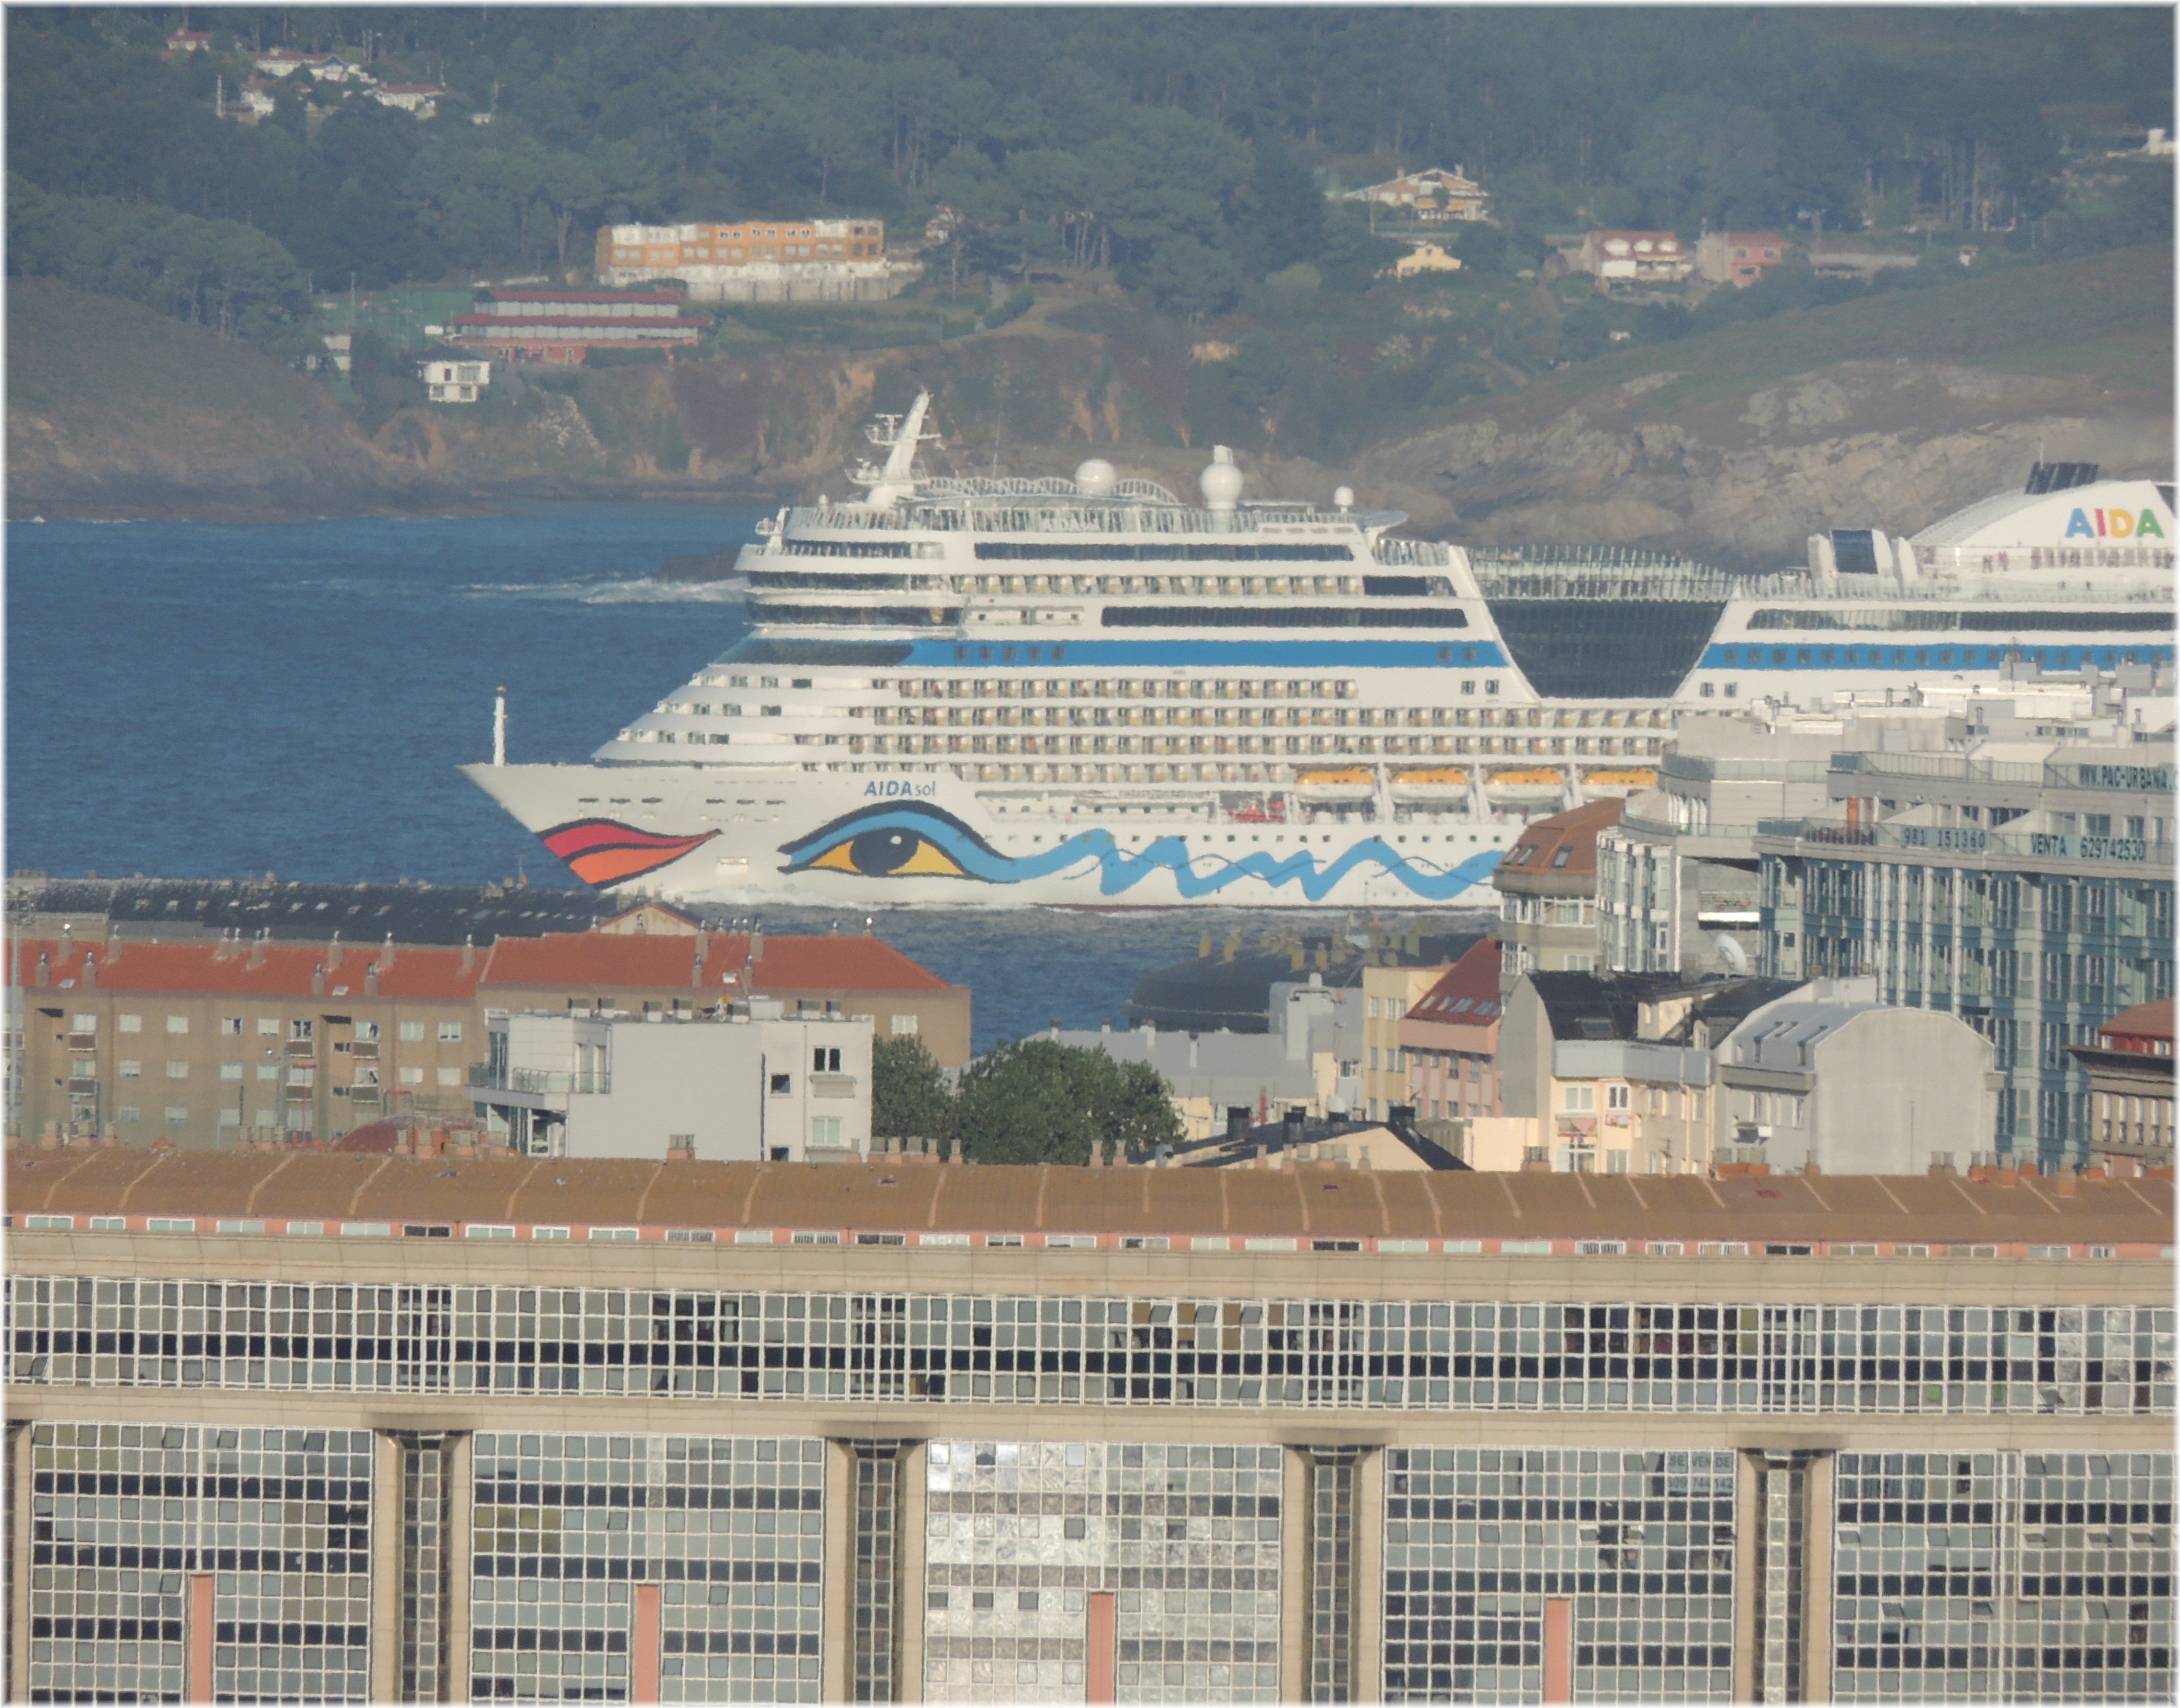
sea, ship, europe, vehicle, port, stadium, ferry, spain, espagne, infrastructure, europa, mar, galicia, acorua, lacorua, oceano, watercraft, cruise ship, espana, corua, galiza, embarcaciones, atlantico, marineras, galice, navegar, navegacion, barcos, nautica, cruceros, navios, trasatlanticos, passenger ship, freight transport, ocean liner, sport venue